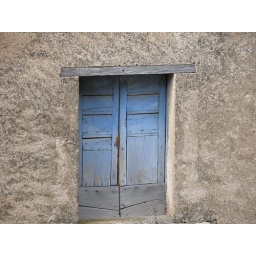
A very weathered window shutter on the path to the beach in Priano, italy